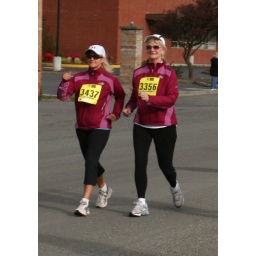
The yellow number indicated a walking participant. These two were out near the front of the walking crowd.